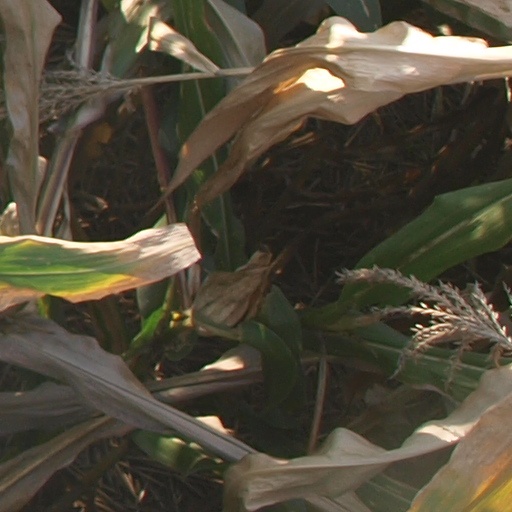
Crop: maize; corn